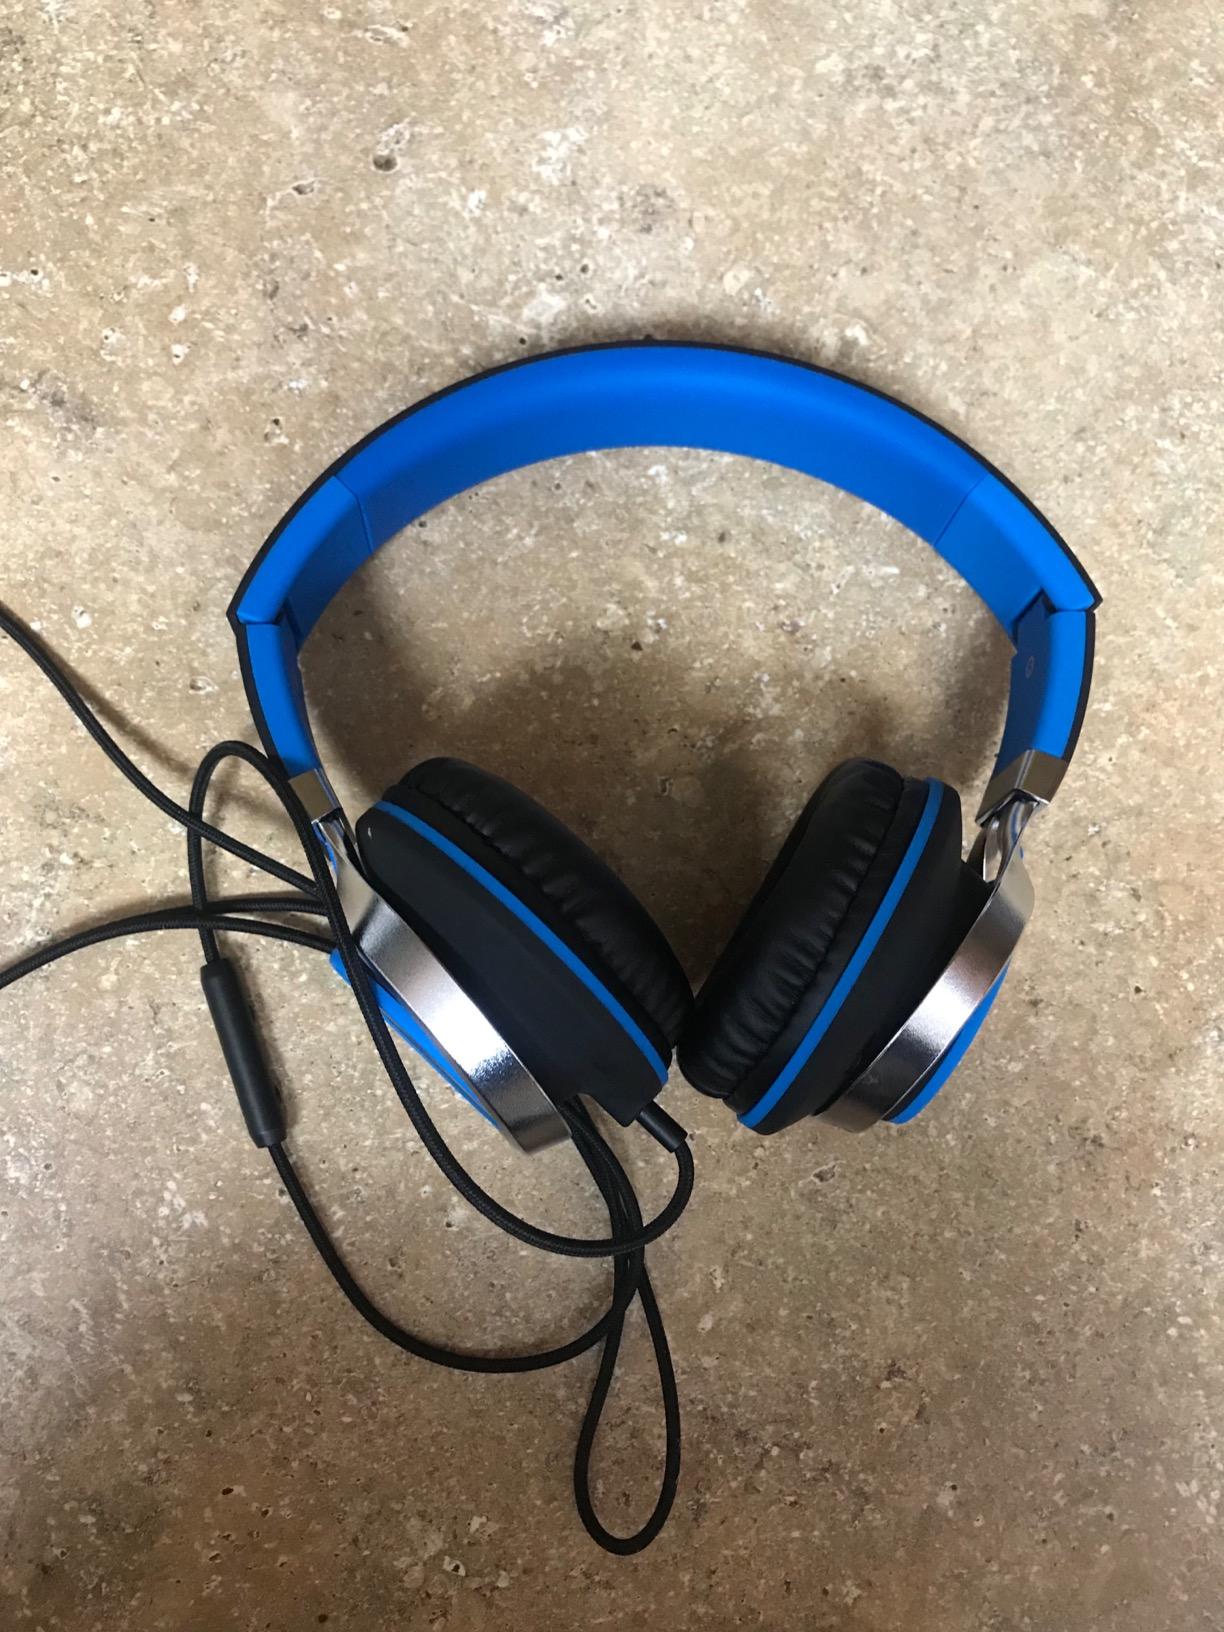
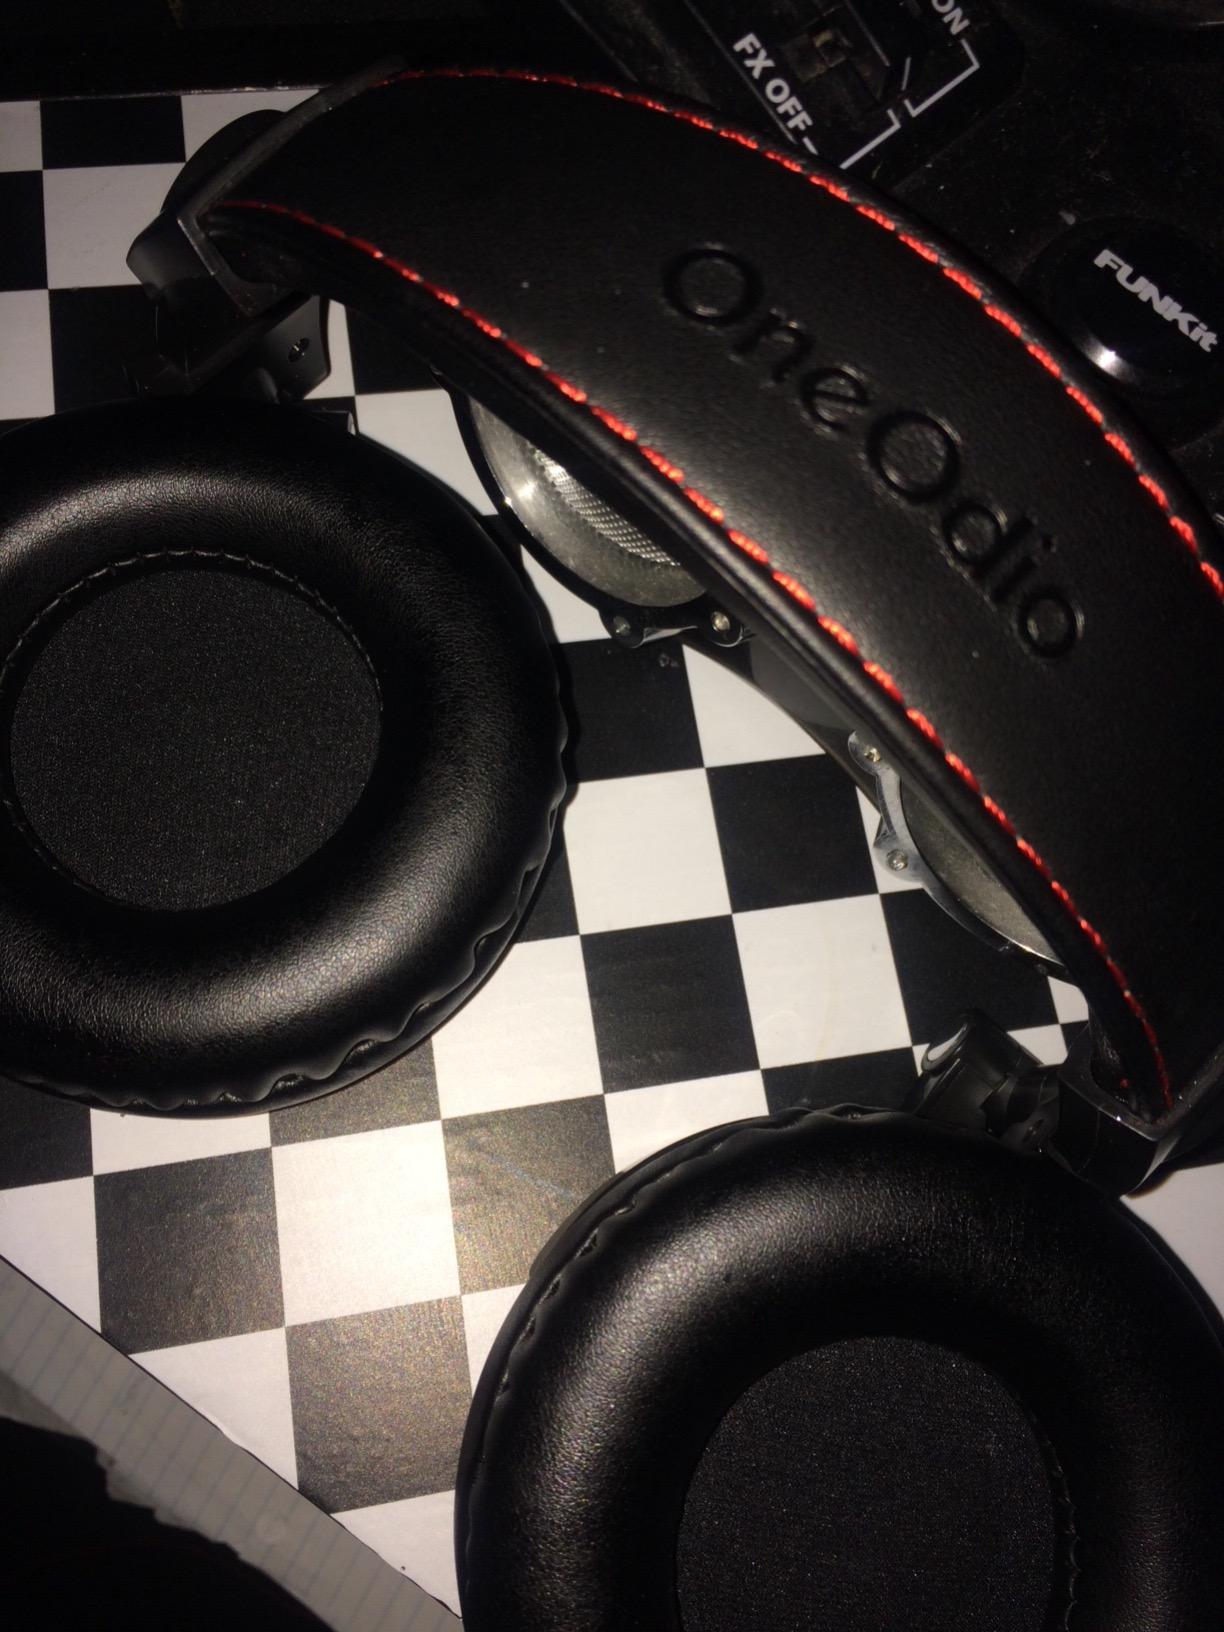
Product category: headphones
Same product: no